Canada–Germany relations

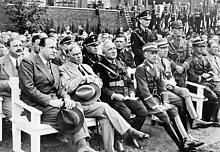
Canadian Prime Minister William Lyon Mackenzie King (second from left) at the opening ceremonies of the All-German Sports Competition, June 1937

Under the leadership of William Lyon Mackenzie King, the prime minister from 1921 to 1926, 1926–1930, and from 1935 to 1948, Canada consistently supported appeasement, arguing that the Treaty of Versailles was too harsh on Germany and needed to be revised. The Canadian historian Robert Teigrob described Mackenzie King as one of the most ardent appeasers in the entire Commonwealth, who saw appeasement as the best policy on both moral and practical grounds. Canadian historian C. P. Stacey argues that King was a spiritualist who felt he had a mission from God to restore peace to the world. In June 1937, Mackenzie King paid the first visit by a Canadian prime minister to Germany. Mackenzie King had grown up in Berlin, Ontario (modern Kitchener), at the time a mostly German-speaking city, and he was fluent in German. Mackenzie King met Adolf Hitler on 19 June 1937 in Berlin, and in an account of his meeting that he sent to the British Prime Minister Neville Chamberlain Mackenzie King wrote that "the impression gained by this interview was a very favorable one". Mackenzie King praised Hitler as a warm, caring man who was deeply concerned about the problems of ordinary people and stated he was impressed "by the very positive manner in which Hitler spoke of the determination of himself and his colleagues not to permit any resort to war". Mackenzie King called Hitler a "man of deep sincerity and a genuine patriot" who sometimes had to use ruthless methods because of the "big problems" he was faced with.